2015 Amstel Gold Race

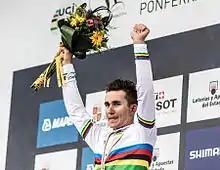
Michał Kwiatkowski (here pictured after winning the 2014 world championships road race) won his first race in the rainbow jersey in a sprint finish

The first of the loops around Valkenburg was the longest at . The riders first climbed the Geulhemmerberg as they left Valkenburg, then turned south-east. The next contained no categorised climbs, though the roads were far from flat. The next climb, the Wolfsburg, came after and was followed quickly by the first climb of the Loorberg. The route then briefly turned north, before turning south again on the outskirts of Gulpen. The next climb, the Schweibergerweg, came after of racing, with the Camerig later. The riders then entered a short circuit around the town of Vaals, where the Drielandenpunt, the Gemmenich and the Vijlenerbos came within of one another. The route then returned to Gulpen along the same roads, with the Eperheide the only categorised climb. In Gulpen, the route crossed the Gulpenerberg, then turned east to cross the Plettenberg and the Eyserweg. The riders then reached Simpelveld, where they turned west again towards Valkenburg. The final part of the loop took the peloton across the climb of Huls and the Vrakelberg. As they entered Valkenburg, the riders climbed the Sibbergrubbe and the Cauberg for the second time. As the riders crossed the finish line in Valkenburg, they had remaining.